The Wizarding World of Harry Potter (Universal Orlando Resort)

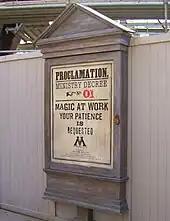
Themed billboards were located around the Wizarding World during the two-year construction period.

Construction of the Wizarding World of Harry Potter began seven months after the official announcement, in January 2008. By July, the Flying Unicorn and Enchanted Oak Tavern were closed. The Flying Unicorn then began an almost two-year refurbishment which transformed it into the Flight of the Hippogriff. The Enchanted Oak Tavern was later demolished. A bridge was built to connect The Lost Continent with allowing guests to avoid the construction zone that was to become the Wizarding World. Construction progressed with the Hogwarts Castle slowly taking shape. By September 2008, the Dueling Dragons entrance was moved to Jurassic Park to make room for construction of Hogsmeade. One month later, the old entrance was demolished. By September 2009, the top shell of Hogwarts Castle was completed. On September 15, an announcement was made detailing what was going to be included in the Wizarding World. In early 2010, Universal increased its marketing of the area, which included newspaper advertisements, billboards and television commercials. The Dueling Dragons were closed for some maintenance before being transformed into the Dragon Challenge. Construction was completed by June 1, 2010, when the area began soft openings.